Barry Zito

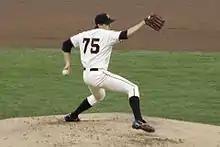
Zito's windup

Zito's fastball hovered between and . He augmented it with a circle changeup and a curveball that he used as a strikeout pitch. His curveball was voted the best in the Major Leagues in a player poll conducted by "Sports Illustrated" in 2005. Alex Rodriguez once stated that he had never seen anything like Zito's curveball, commenting: "It's such a high one, and it drops three to four feet. You might as well not even look for it because you're not going to hit it."